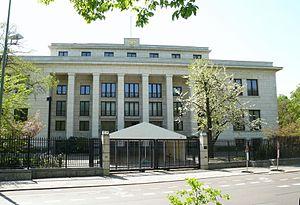
Avec des premiers contacts connus remontant au XVIIᵉ siècle, et traditionnellement amicaux, quoique parfois instables, les relations entre l'Allemagne et le Japon débutèrent en 1860 avec la première visite ambassadoriale du Japon en Prusse, une des nations cofondatrices de l'Empire allemand en 1871. Après une période d'intenses échanges d'étudiants à la fin du XIXᵉ siècle, les politiques impérialistes du Japon et de l'Allemagne ont causé un refroidissement des relations à cause d'aspirations hégémoniques contradictoires, une situation qui a atteint son paroxysme quand les deux États furent ennemis pendant la Première Guerre mondiale.
L'ambassade du Japon en Allemagne est la représentation diplomatique du Japon en Allemagne. Elle est située au 6 Hiroshimastraße, à Berlin, la capitale du pays. Son ambassadeur est Takahiro Shinyo.